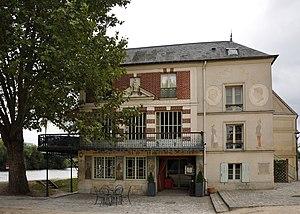
La Maison Fournaise à Chatou dans le département des Yvelines en France. Le restaurant a été fréquenté par les impressionnistes et peint par Auguste Renoir.
La maison Fournaise est une ancienne guinguette-hôtel situé dans l'île des Impressionnistes, à Chatou, dans les Yvelines. Elle abrite aujourd'hui à nouveau un restaurant et le musée municipal qui conserve des collections sur l'histoire du site et du canotage, l'un des premiers loisirs modernes sur l'eau.